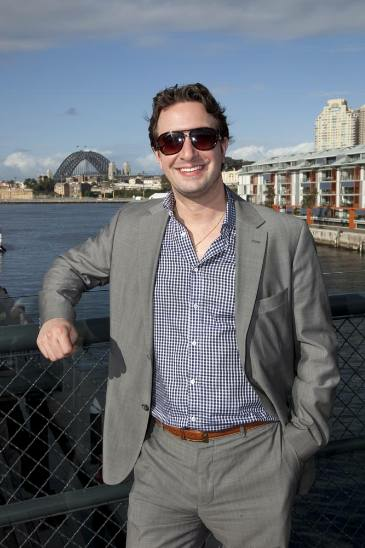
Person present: Yes